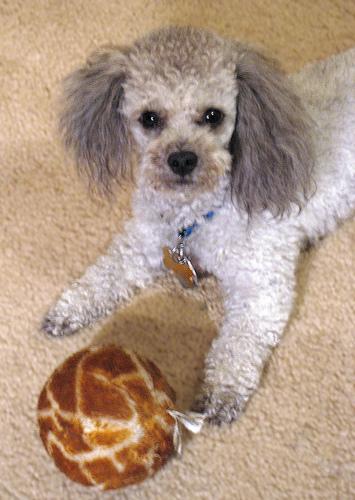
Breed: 2925-n000114-toy_poodle